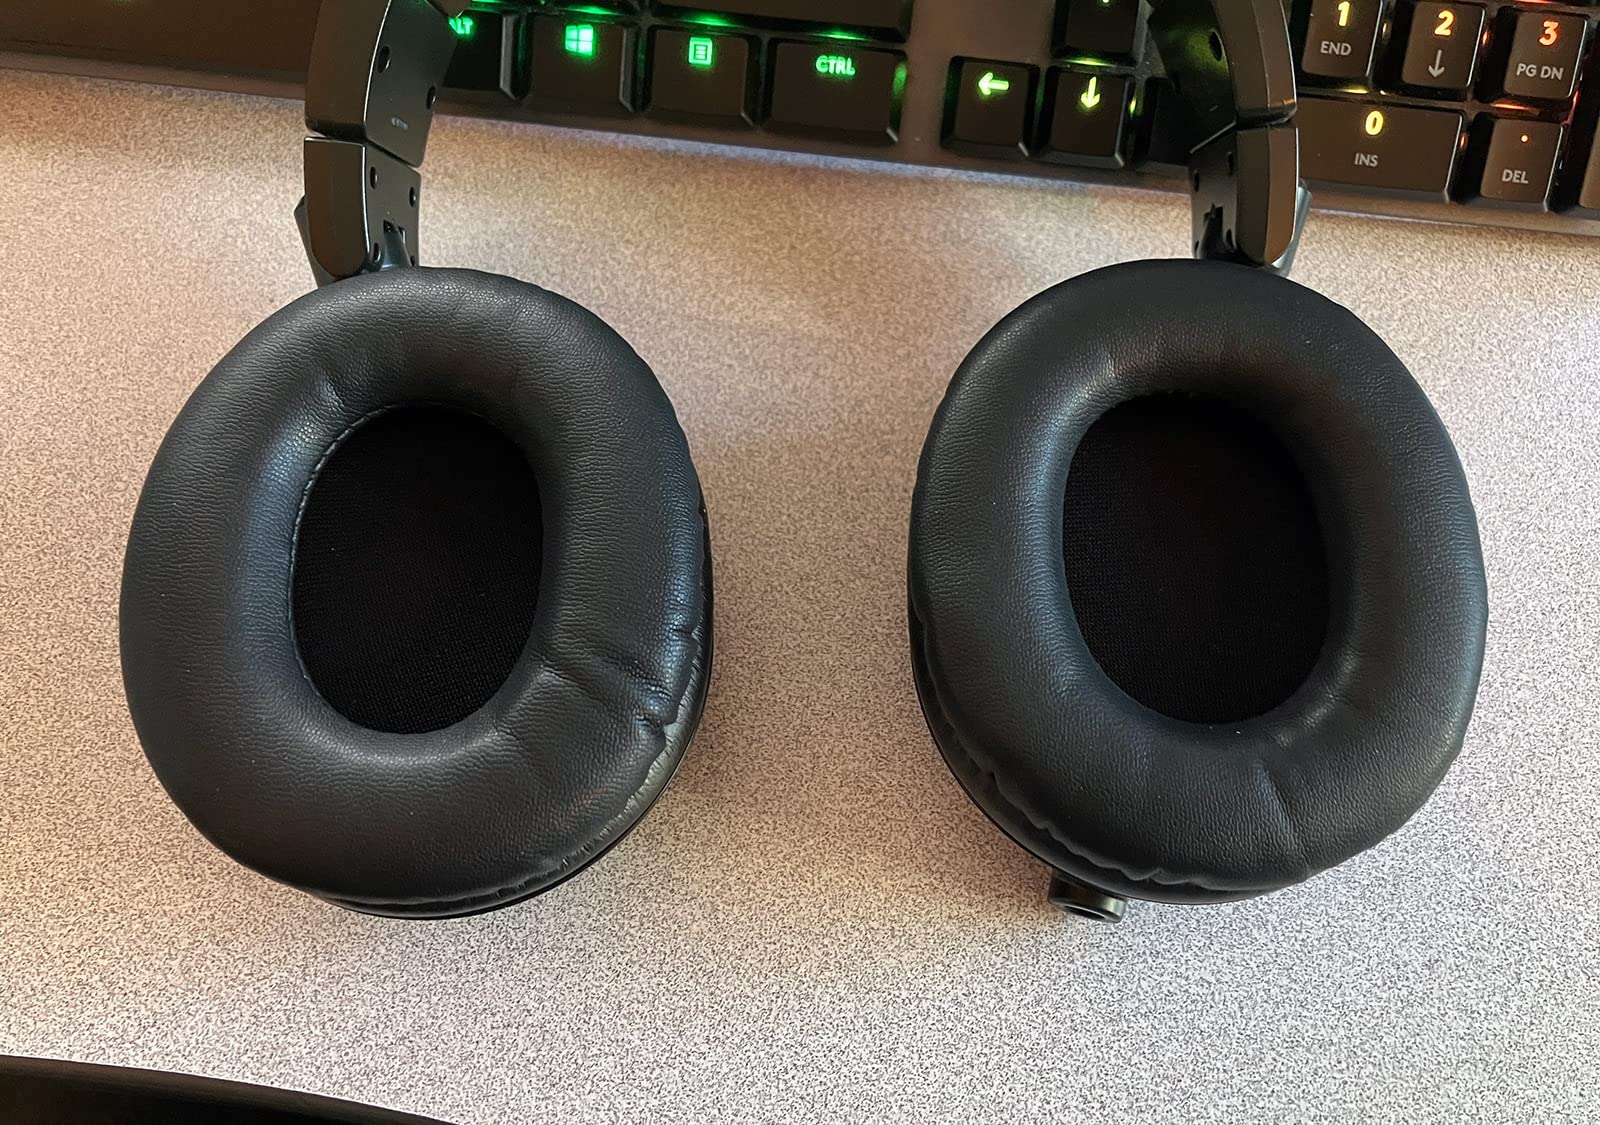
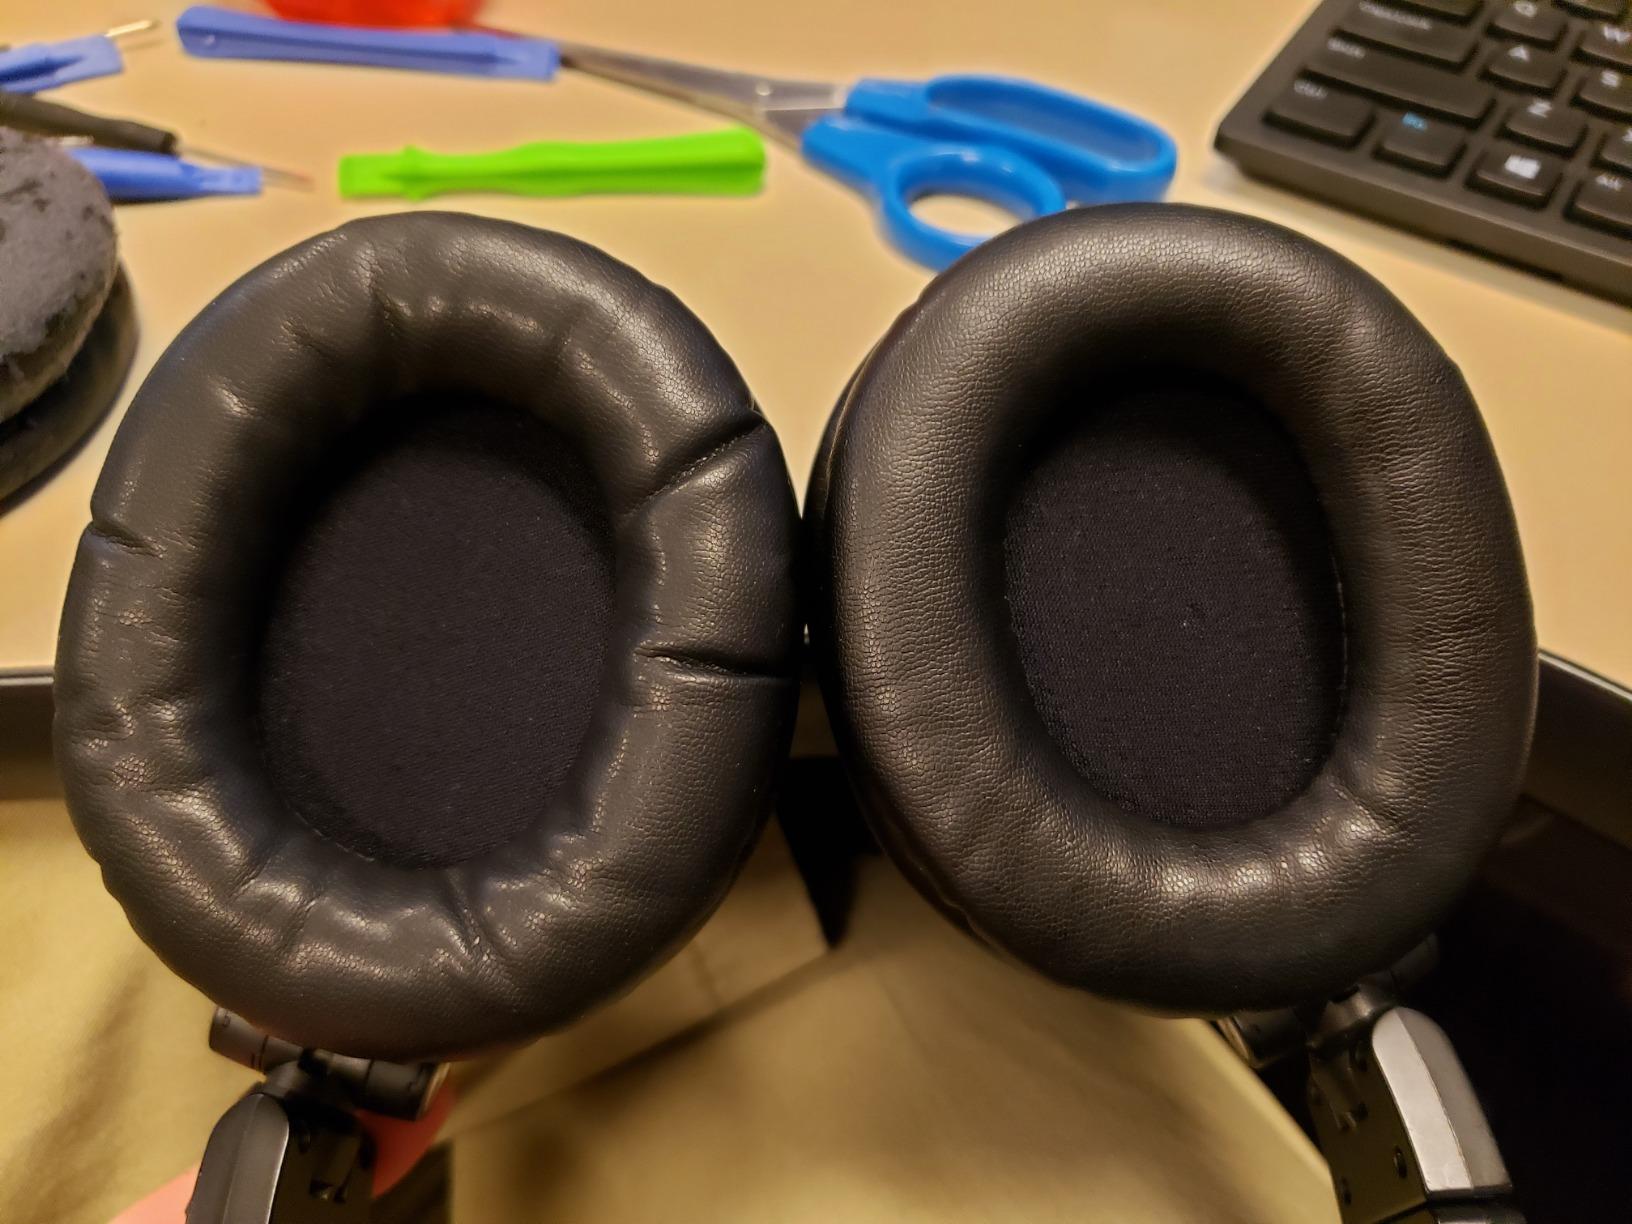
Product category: headphones
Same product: yes